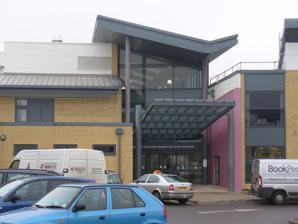
Building: Farnham Hospital
Country: United Kingdom
Year built: 1870
Not to be confused with Farnham Road Hospital . Hospital in England Farnham Hospital Frimley Health NHS Foundation Trust Main entrance to the hospital Location within Surrey Geography Location Farnham, England, United Kingdom Coordinates 51°13′14″N 0°47′05″W / 51.220549°N 0.784633°W / 51.220549; -0.784633 Organisation Care system Public NHS Funding Government hospital Type Community History Opened 1791 Links Website Farnham Hospital and Health Center Lists Hospitals in England Farnham Hospital is a community hospital in Farnham , Surrey, England. It is managed by the Frimley Health NHS Foundation Trust . History The site of the hospital was originally built as a workhouse in 1791 and was mentioned in Sir Frederick Eden's 1797 survey of the poor in England. It was adopted by the local Poor Law Union in 1846. The hospital is notable for being visited by Florence Nightingale , who is alleged to have visited the hospital while living at Waverley Abbey House , before travelling to Scutari , Ottoman Empire in 1854. She presented the hospital with a travelling Holy Communion set, which is stored as an exhibit in the hospital along with a further gift of a crucifix. Two additional infirmary blocks were built in 1870 and 1900 respectively. It was renamed to Farnham County Hospital in 1929, then to Farnham Hospital on establishment of the NHS in 1948. It continued to be the main hospital for the area, until the establishment of the larger Frimley Park Hospital in 1974, which took over A&E services that Farnham had provided. The Friends of Farnham Hospital, a registered charity supporting the hospital by donations, was founded in 1954. In 1998, the hospital was identified as requiring improvements to provide better healthcare for patients. Construction of a new building started in 2001 and was opened in 2004 by the Countess of Wessex . The new building replaced some of the original 18th-century structures. Services The hospital hosts various medical practices and acts as a centre for blood tests , serving outpatients from Frimley Park as well. References